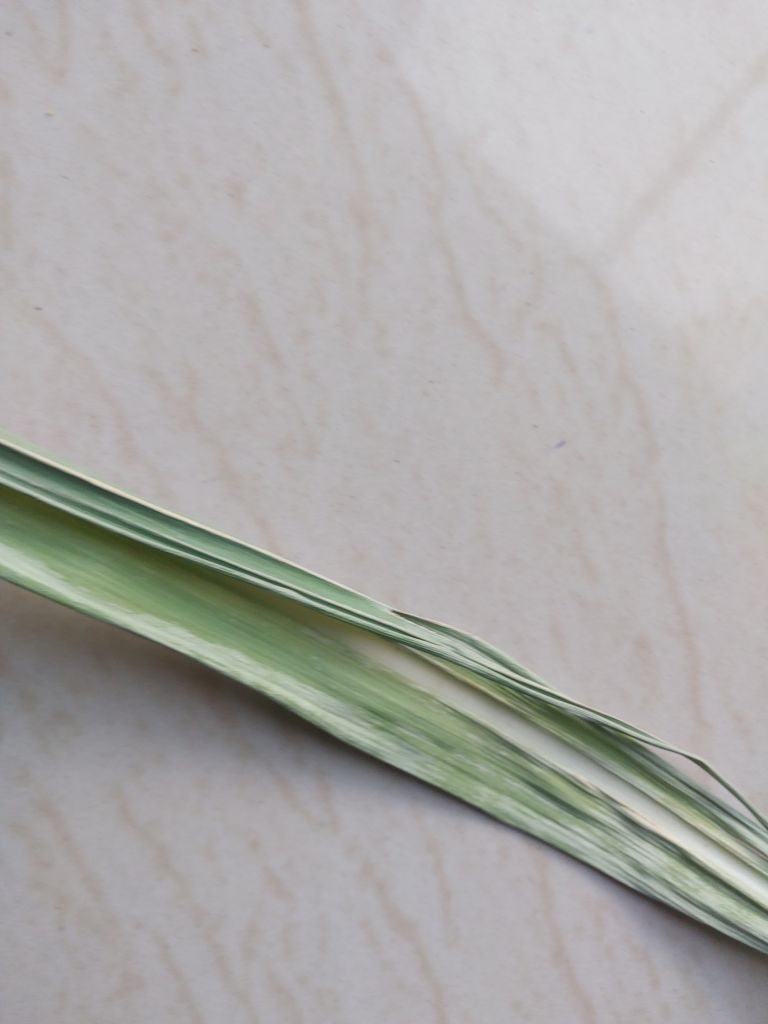
Label: Smut